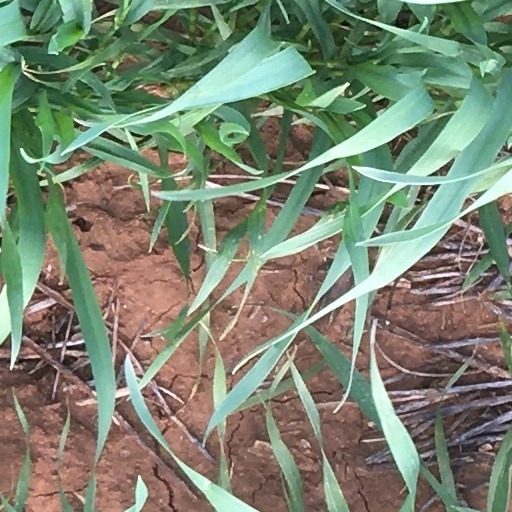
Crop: wheat